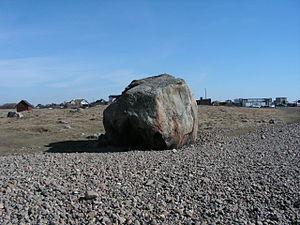
Le phare de Morups Tånge est un phare situé à Glommen, sur la commune de Falkenberg, dans le Comté de Halland.